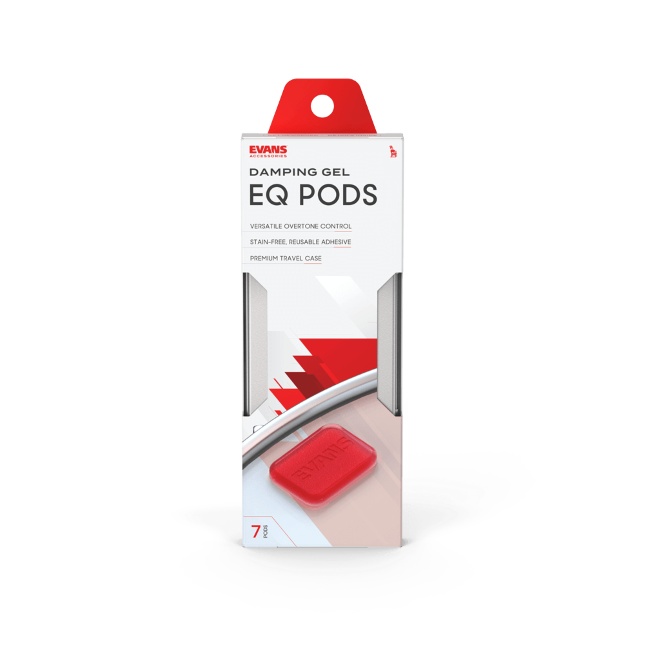
Evans Damping Gel EQ Pods - EQPODS
Brand: D'Addario
Sculpt your sound with EVANS EQ Pods, the ultimate solution to overtone, tuning, and resonance control. These polymer gels feature a Teflon-coated top side, helping them to remain stain-free and hold their shape. Designed for experimentation, you can apply and remove without surrendering grip, shape, or effectiveness.
Category: Arts & Entertainment > Hobbies & Creative Arts > Musical Instrument & Orchestra Accessories > Percussion Accessories > Cymbal & Drum Mutes > Drum Mutes